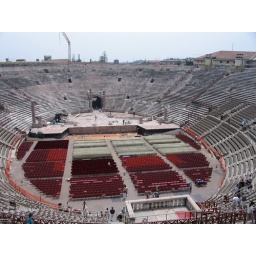
Supposedly, all the original seats are still in this arena. Of course, the red seats on the floor are new, but the seats on the perimeter are old.